History of the Jews in Myanmar

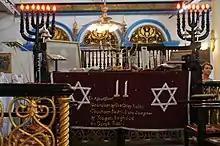
Musmeah Yeshua synagogue bimah

As of 2002, 20 Jews remained in Yangon, the capital city. Many Burmese Jews have immigrated to Israel over the years, after India achieved independence. The local Jews use the Musmeah Yeshua Synagogue, but it rarely draws the required quorum of men for a full religious service. Often, employees of the Israeli embassy help maintain regular services; Moses Samuels, a native-born descendant of Jewish immigrants from Iraq, took on his father's role as Trustee of the synagogue to keep it up, along with the cemetery. His son Sammy Samuels was also committed to the future of the synagogue. The senior Samuels has given numerous tours to visitors. In 2011 the congregation had 45 Jews.